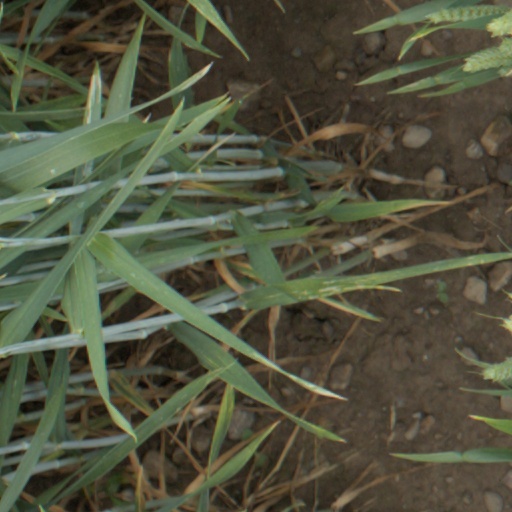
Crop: wheat